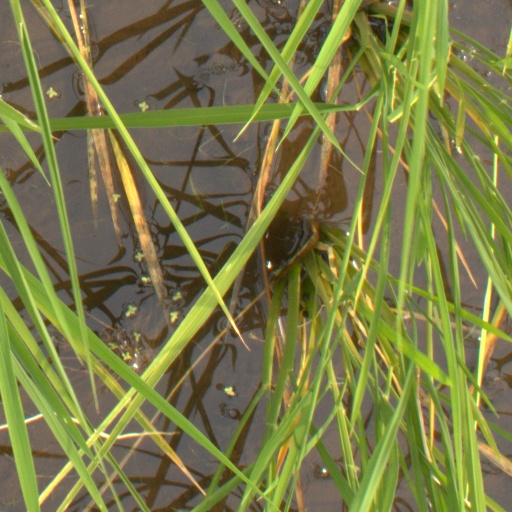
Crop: rice